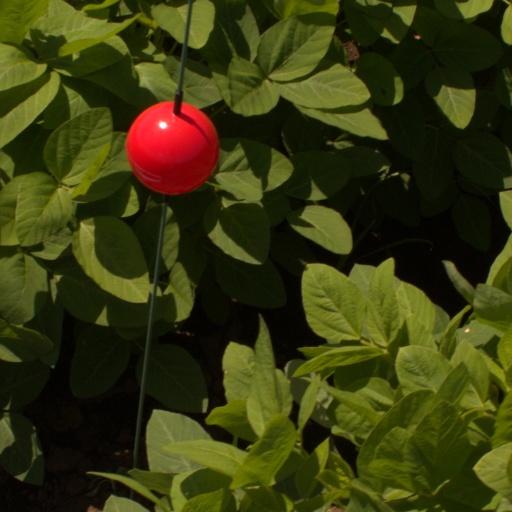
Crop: soybean